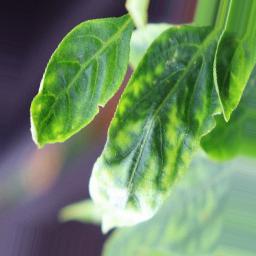
Label: mites_and_trips